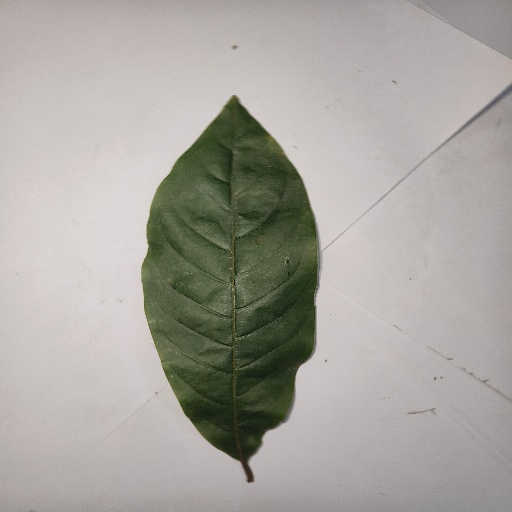
Species: HariTaki
Leaf condition: Healthy Leaf